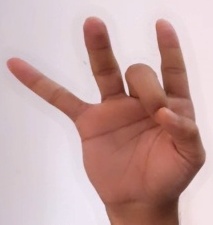
ASL sign: 8